Mad Money (film)

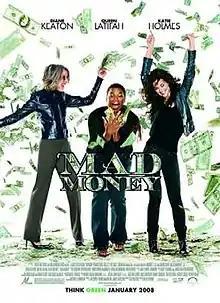
Theatrical release poster

Mad Money is a 2008 crime comedy film starring Diane Keaton, Queen Latifah and Katie Holmes, and directed by Callie Khouri. It is loosely based on the 2001 British television film "Hot Money".